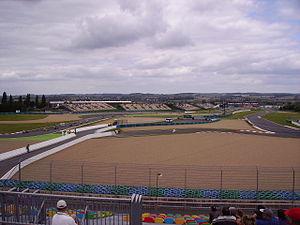
Circuit de Nevers Magny-Cours, vu entre les virages à épingle à cheveux «
Magny-Cours est une commune française située dans le département de la Nièvre, en région Bourgogne-Franche-Comté.